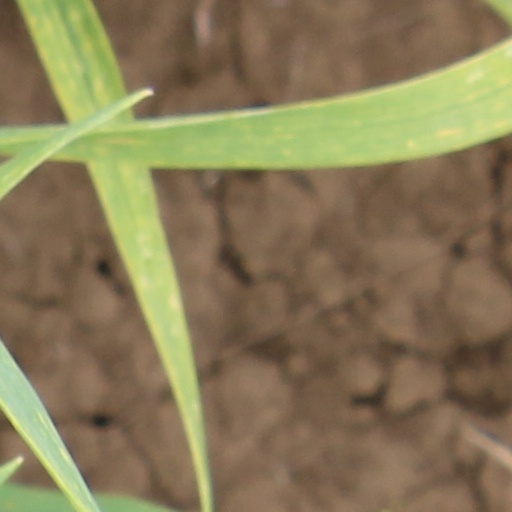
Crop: wheat